Andrej Kramarić

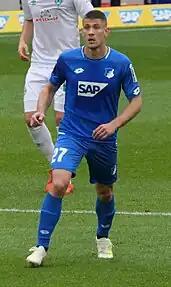
Kramarić with TSG Hoffenheim in 2019

On 20 June 2020, Kramarić scored in a 4–0 victory over Union Berlin. On the last matchday, 27 June, he scored all four goals in a 4–0 away win against second-placed Borussia Dortmund, becoming the first Hoffenheim player to do so in a Bundesliga match. He also became the first player to score four against Dortmund away in a single game, surpassing Fritz Walter, Erhard Hofeditz and Gerd Müller who had managed to score three. The victory also secured Hoffenheim's sixth place league finish and qualification for the Europa League group stage.